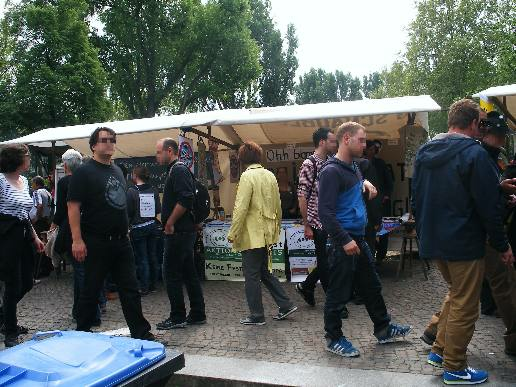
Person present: Yes